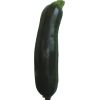
Label: Zucchini dark 1